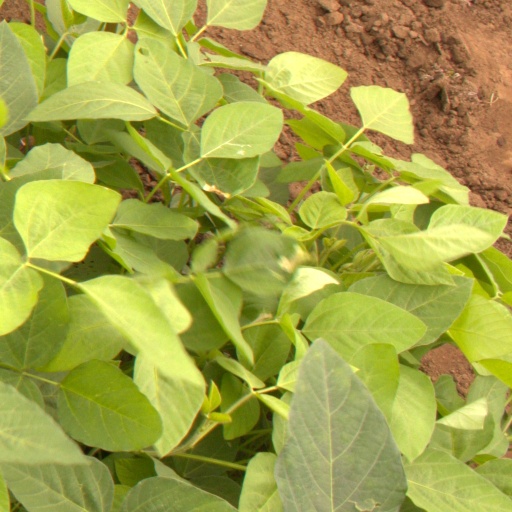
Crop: soybean